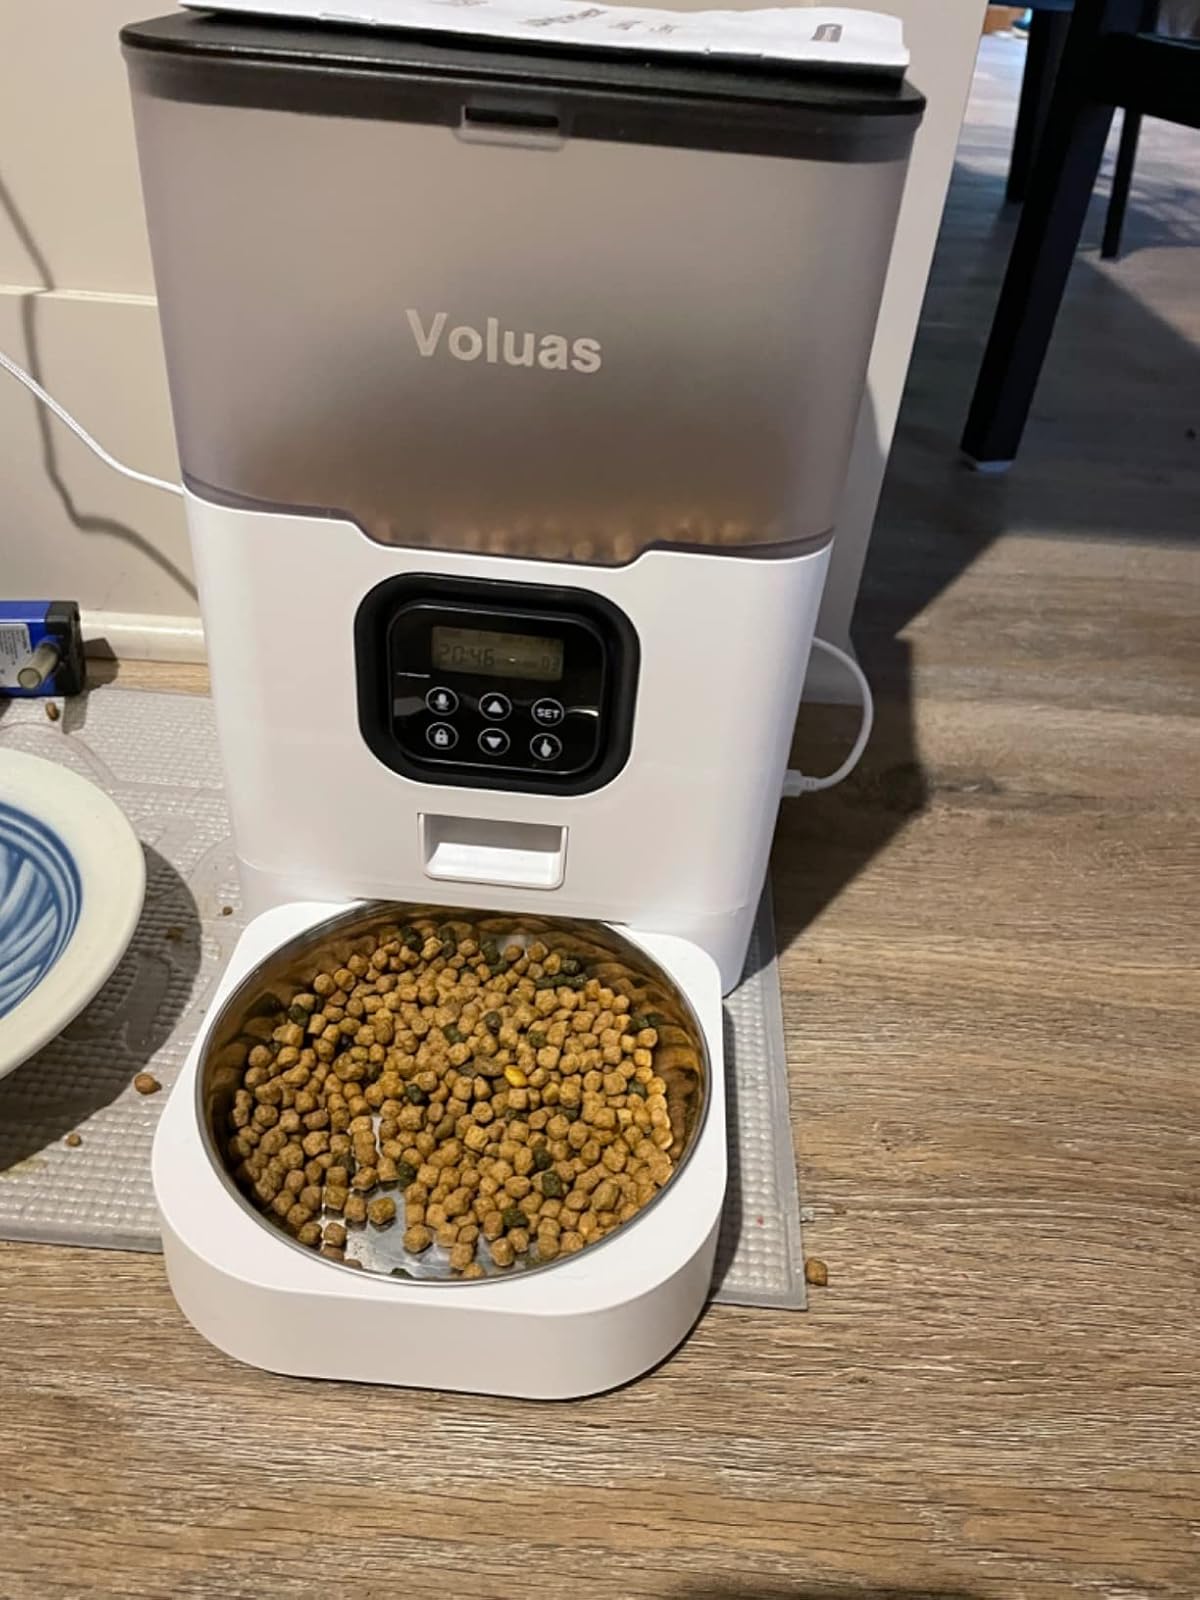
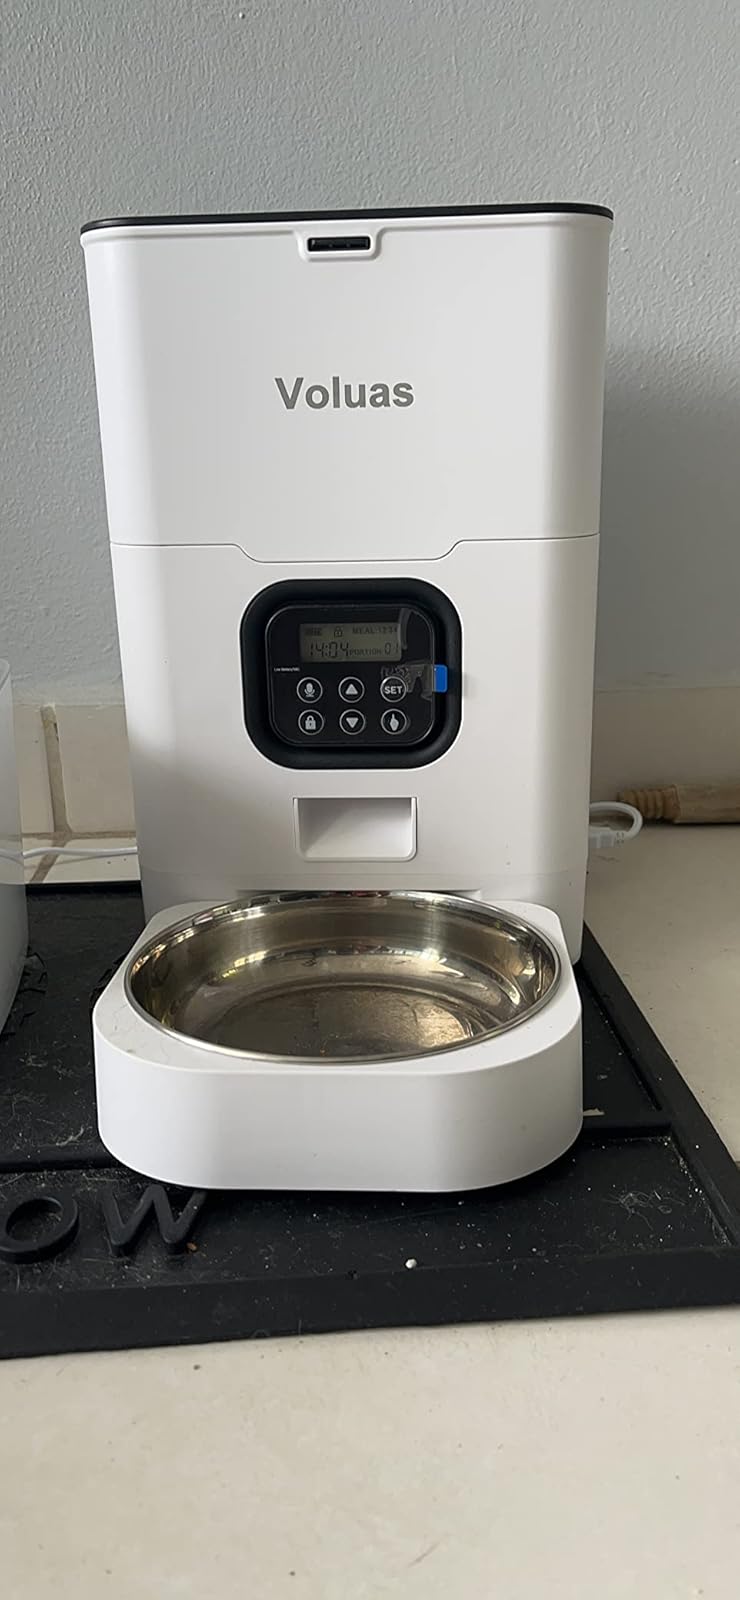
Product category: items_feeder
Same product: no